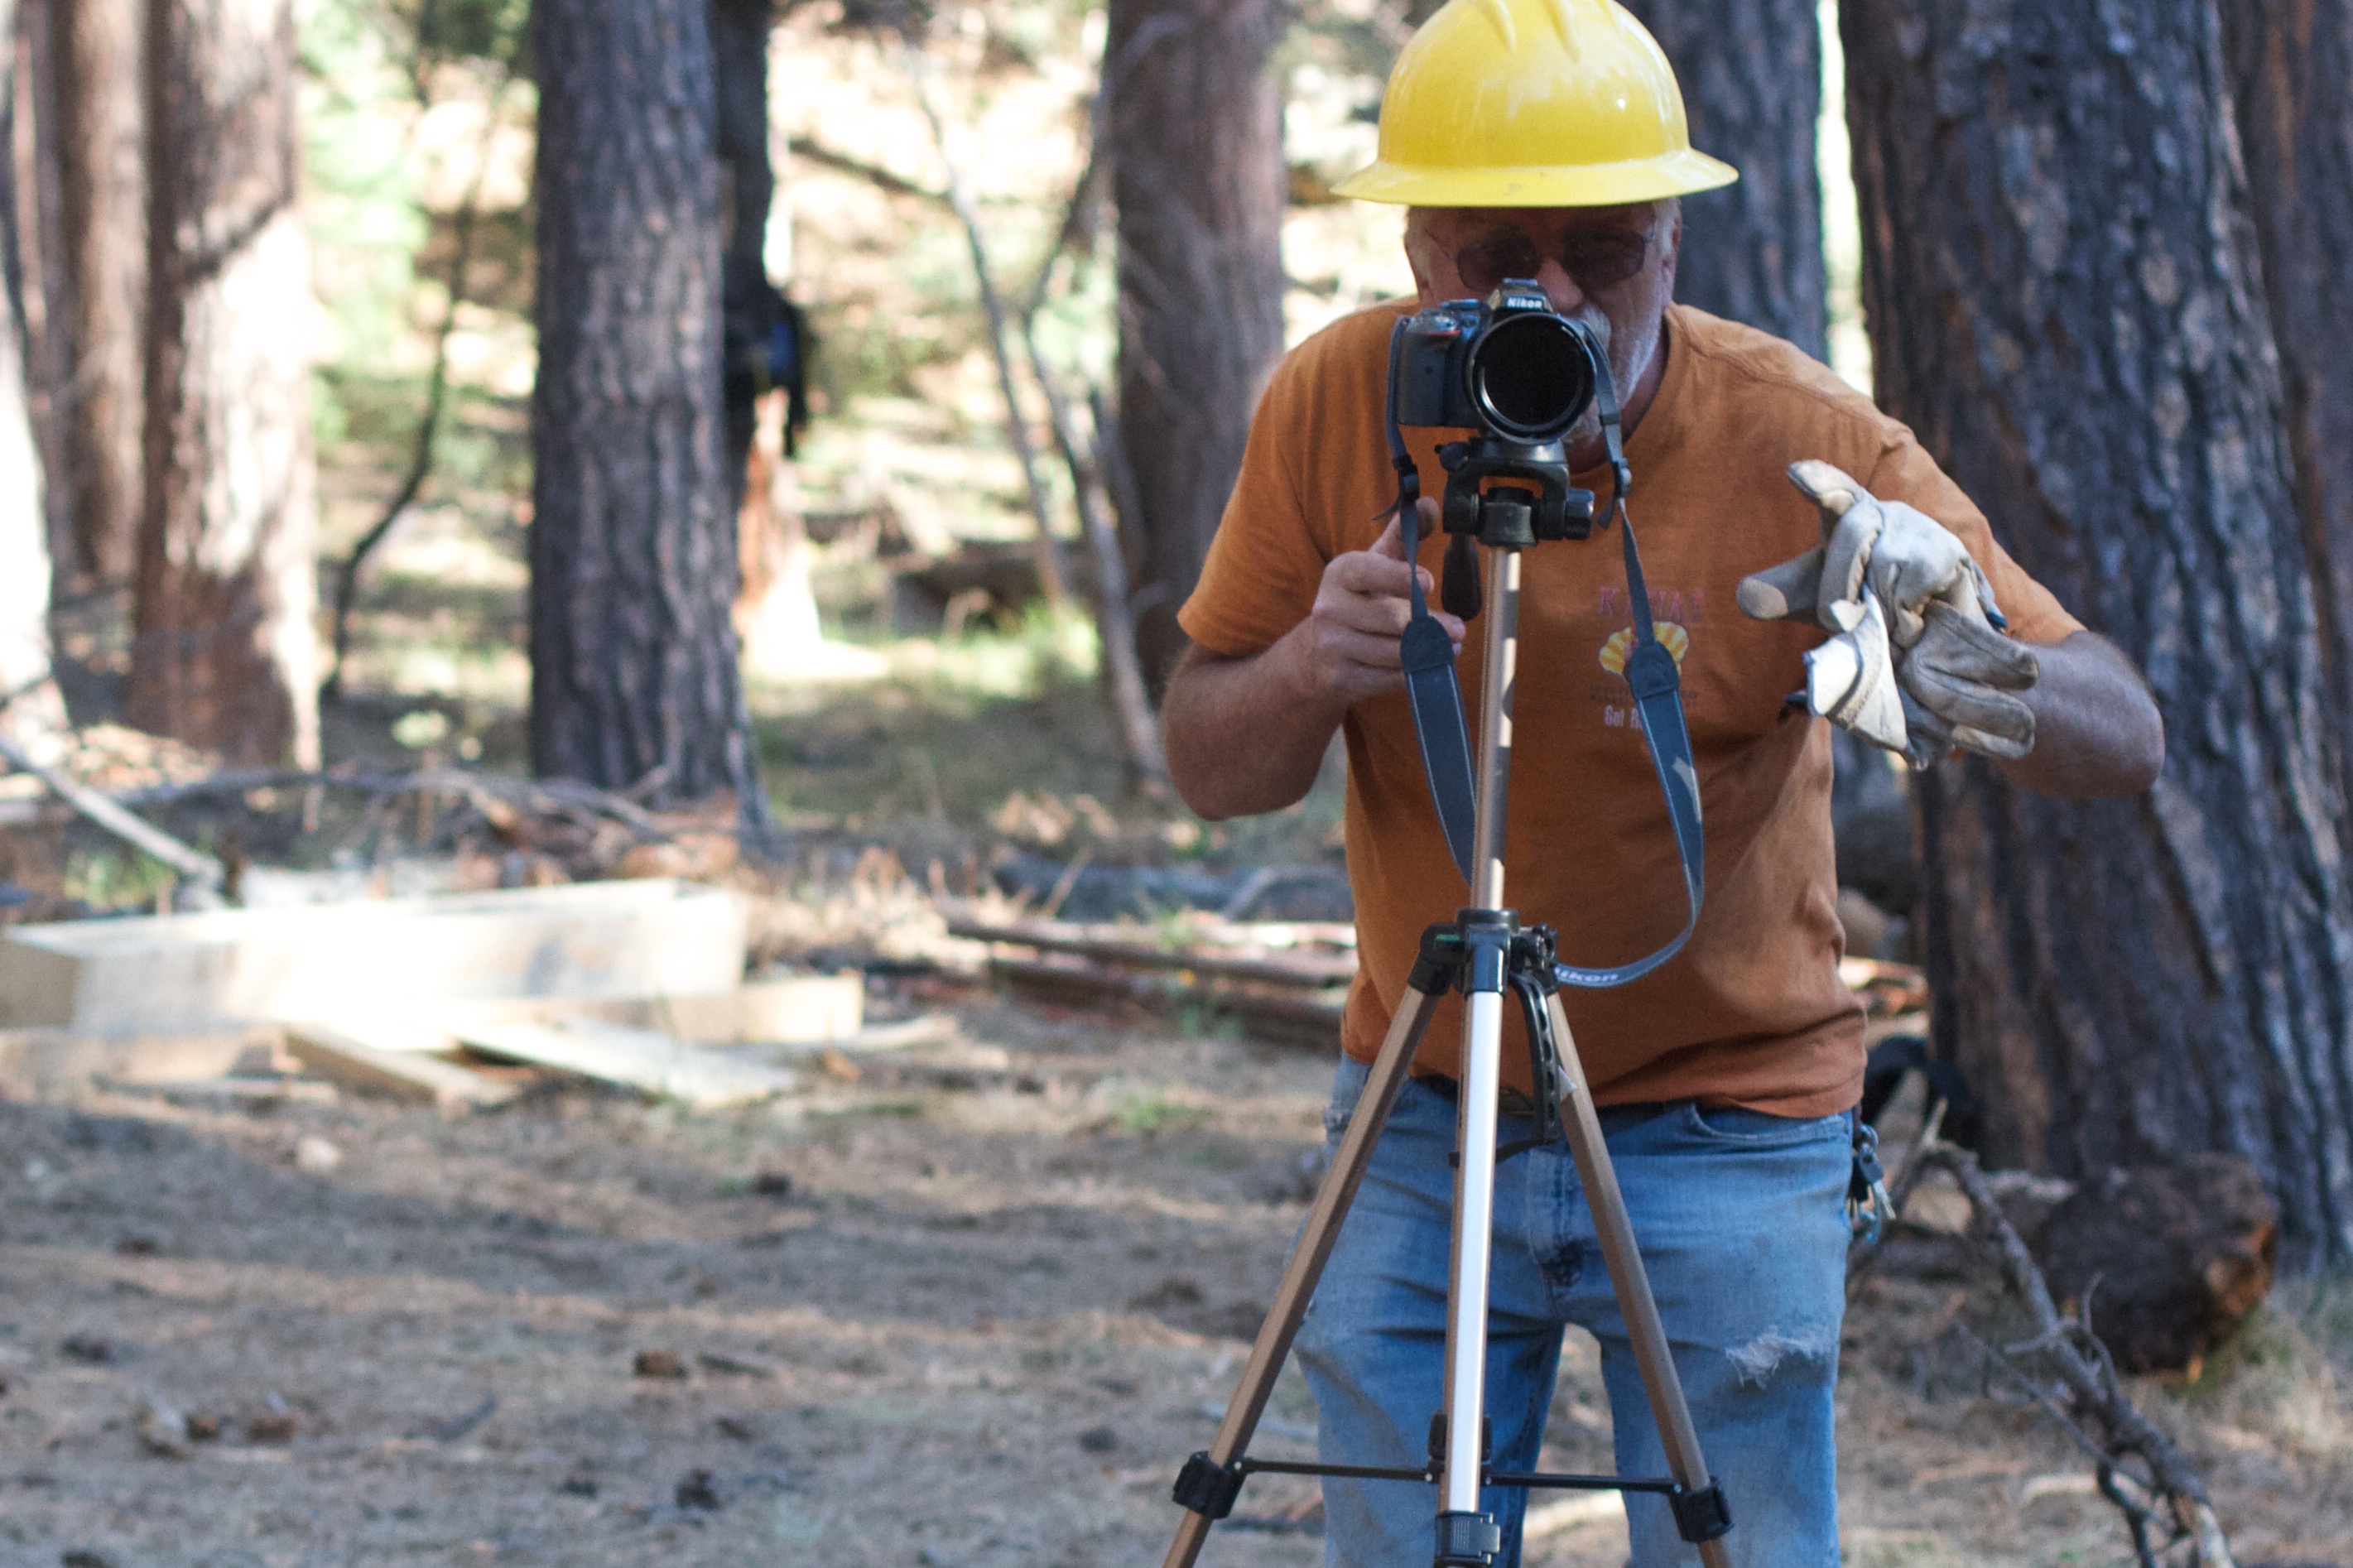
adventure, pstrails, abseiling